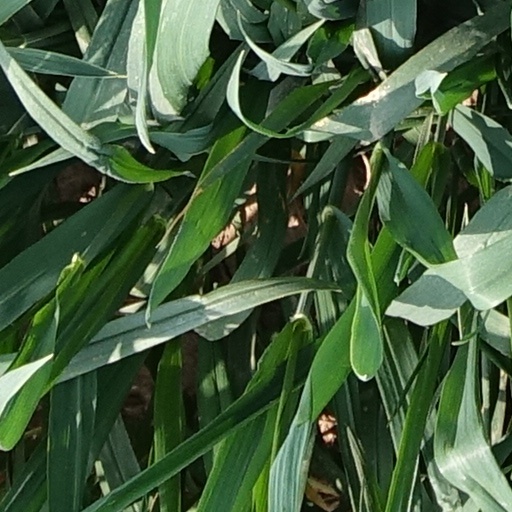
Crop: wheat